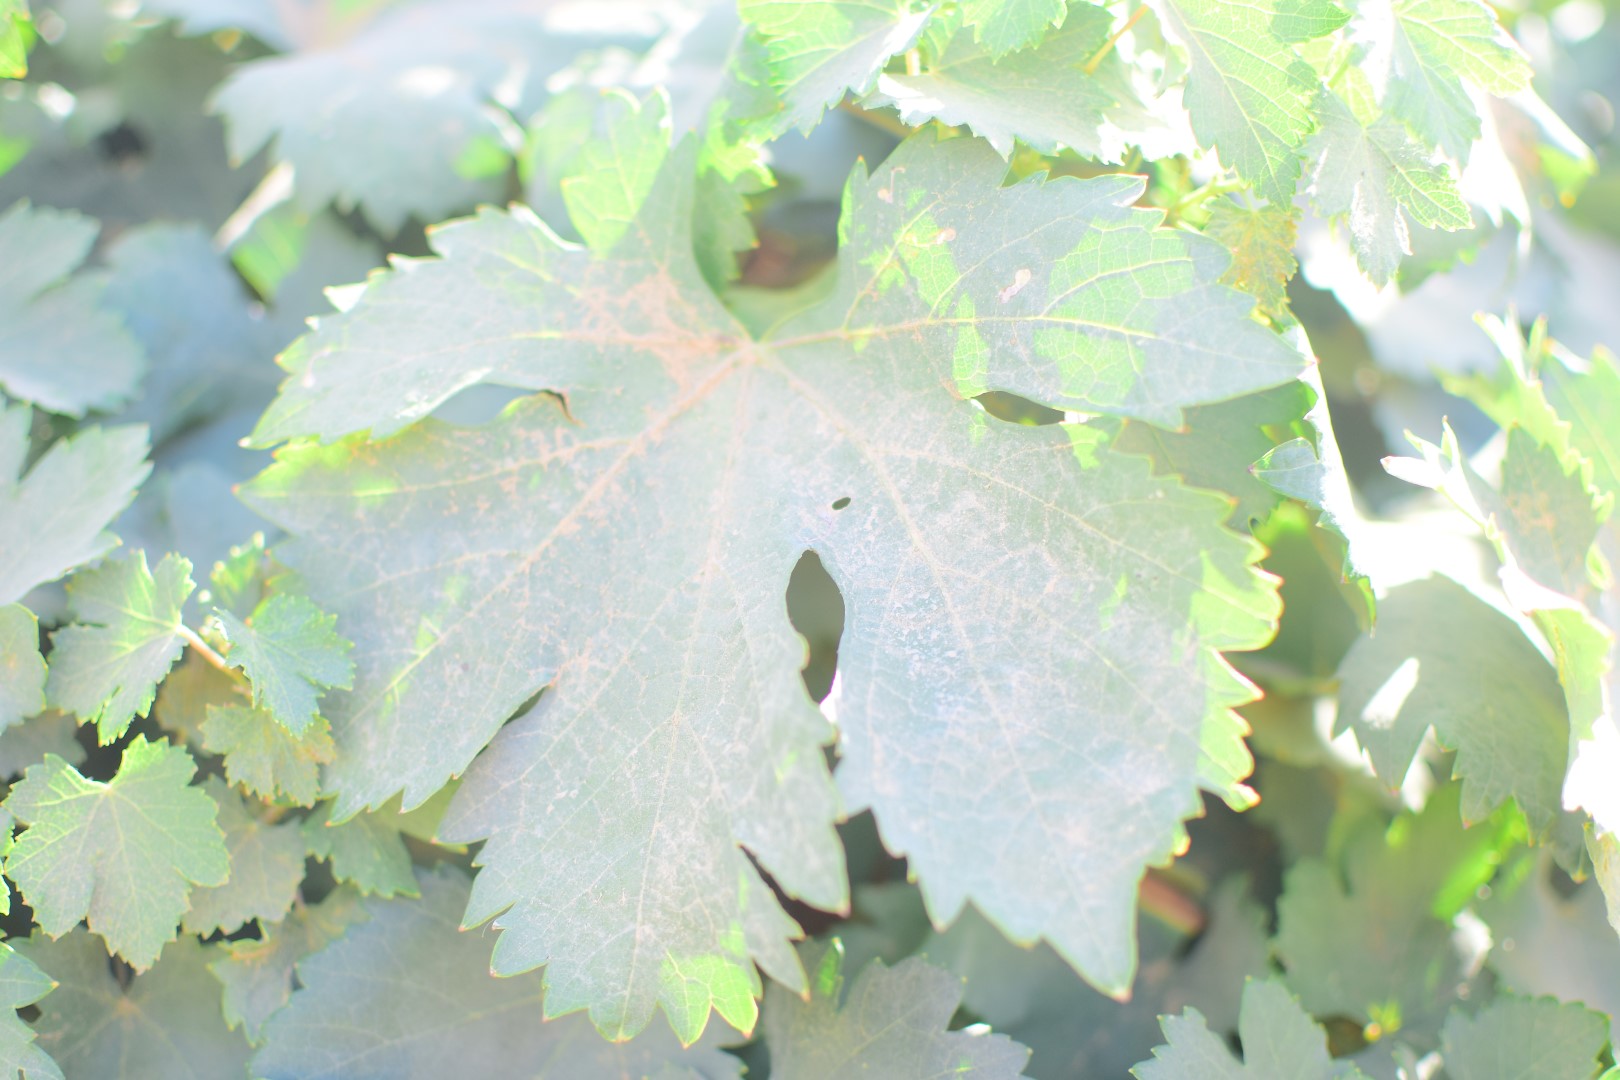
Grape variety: Halawani